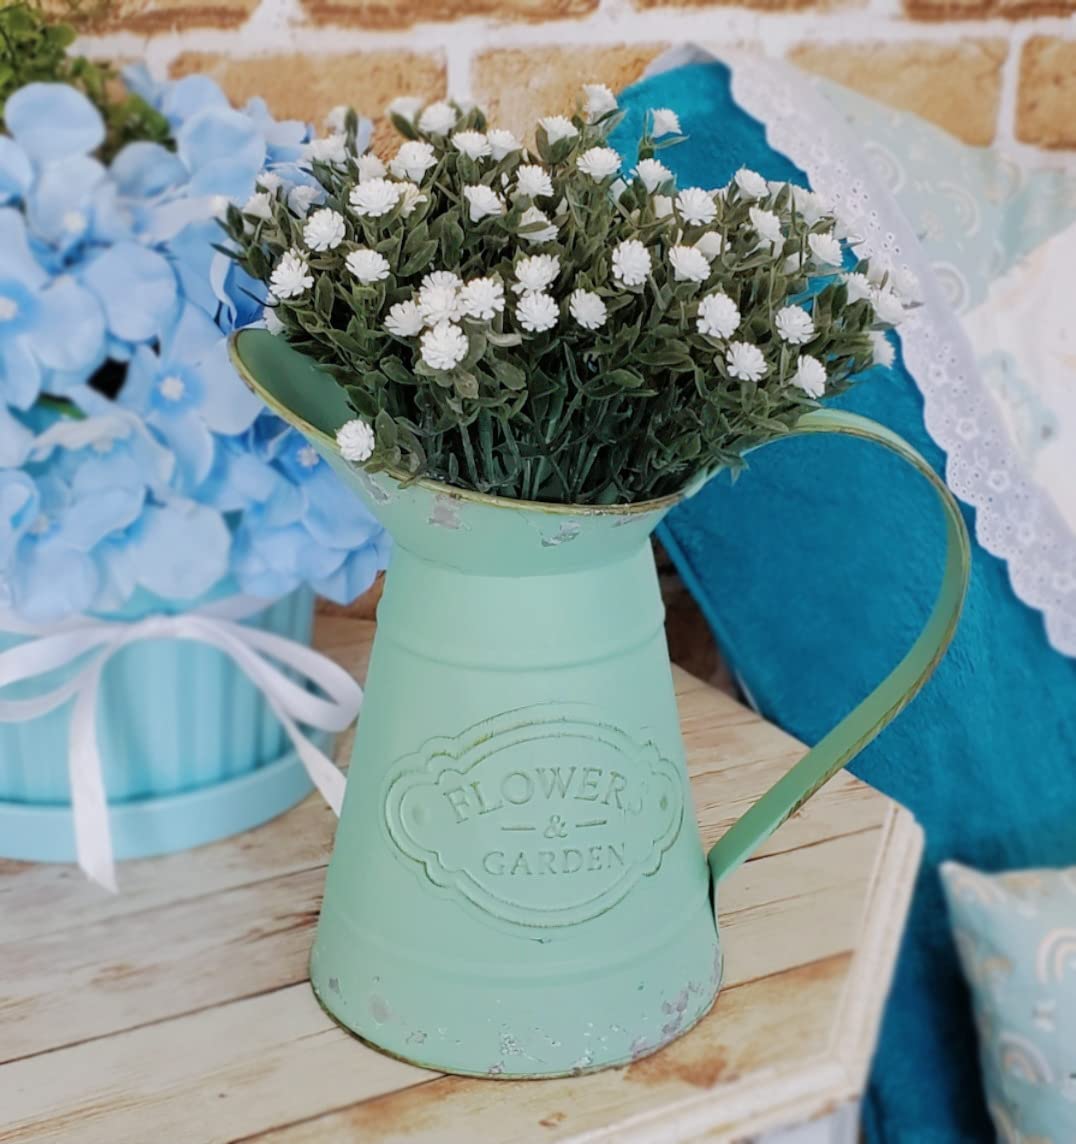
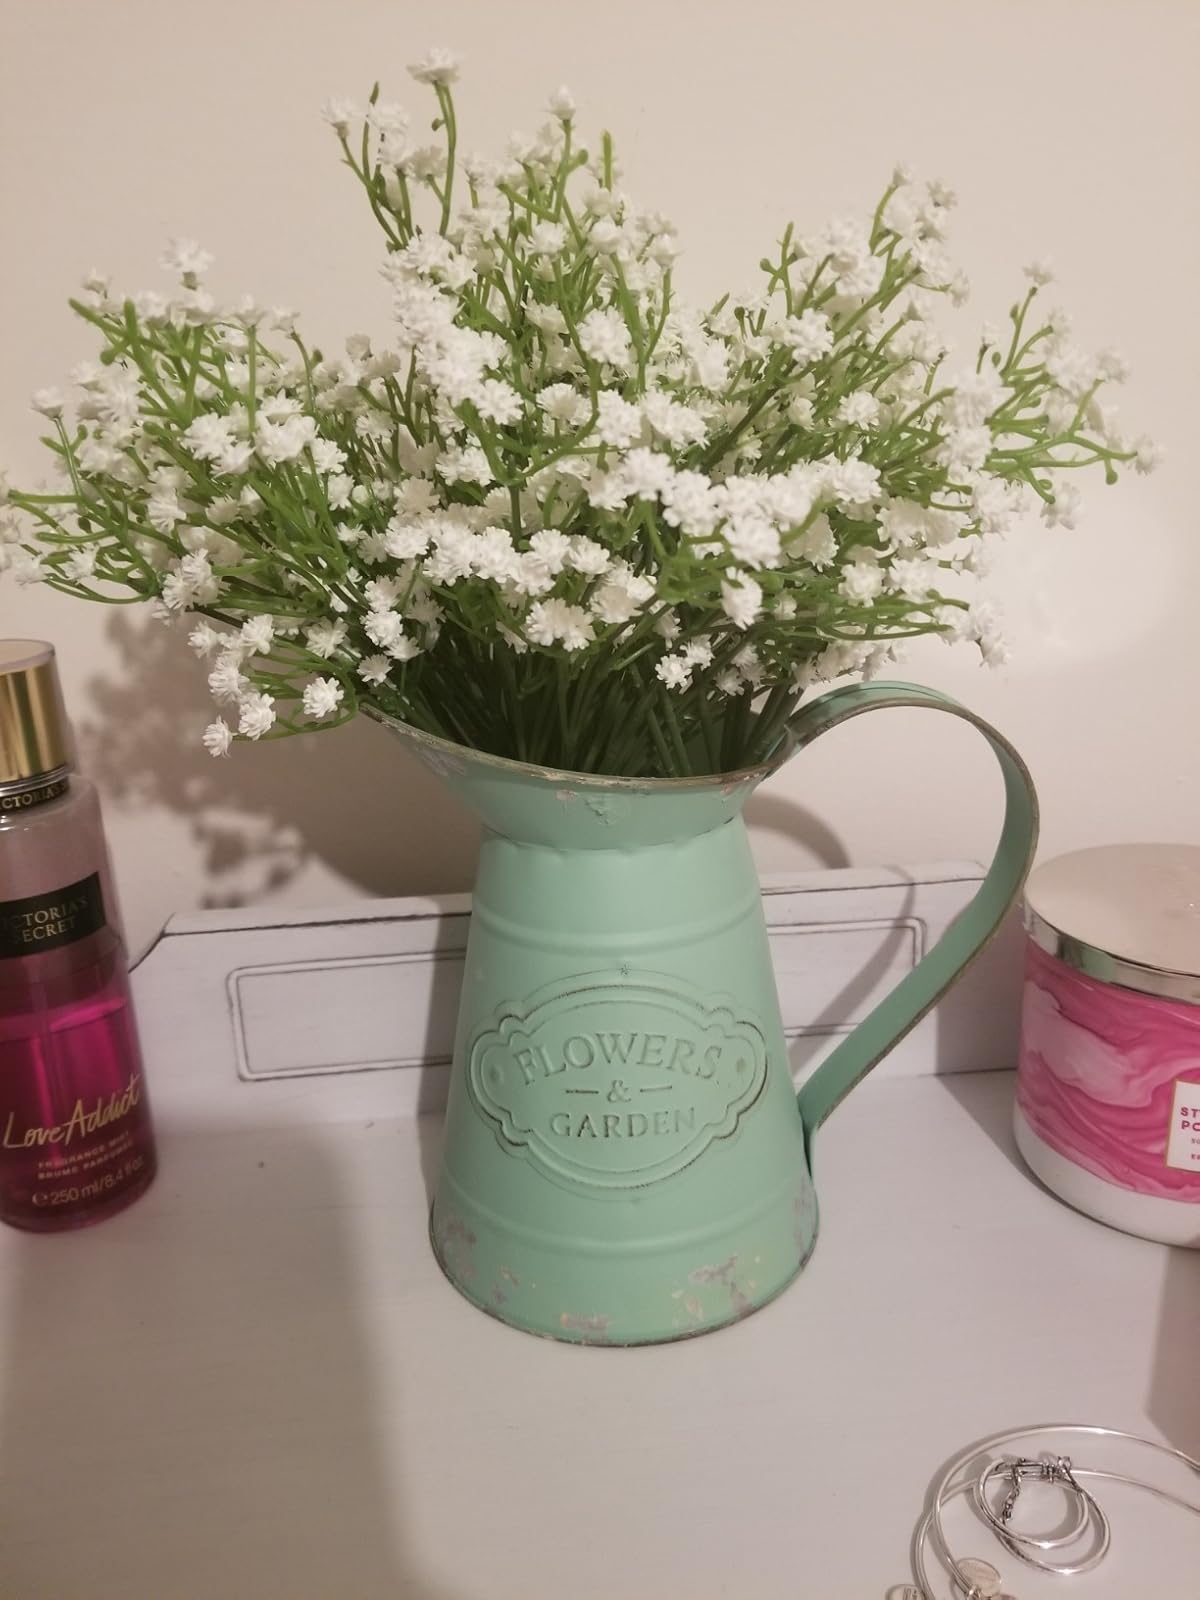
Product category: vase
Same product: yes